Rumpole and the Golden Thread

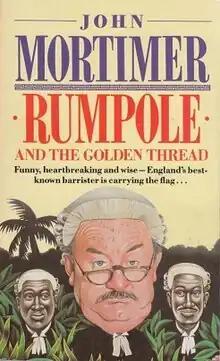

Rumpole and the Golden Thread is a 1983 collection of short stories by John Mortimer about defence barrister Horace Rumpole. They were adapted from his scripts for the TV series of the same name.